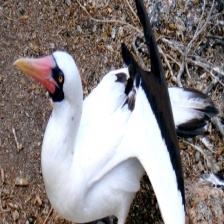
Species: MASKED BOOBY
Scientific name: SULA DACTYLATRA